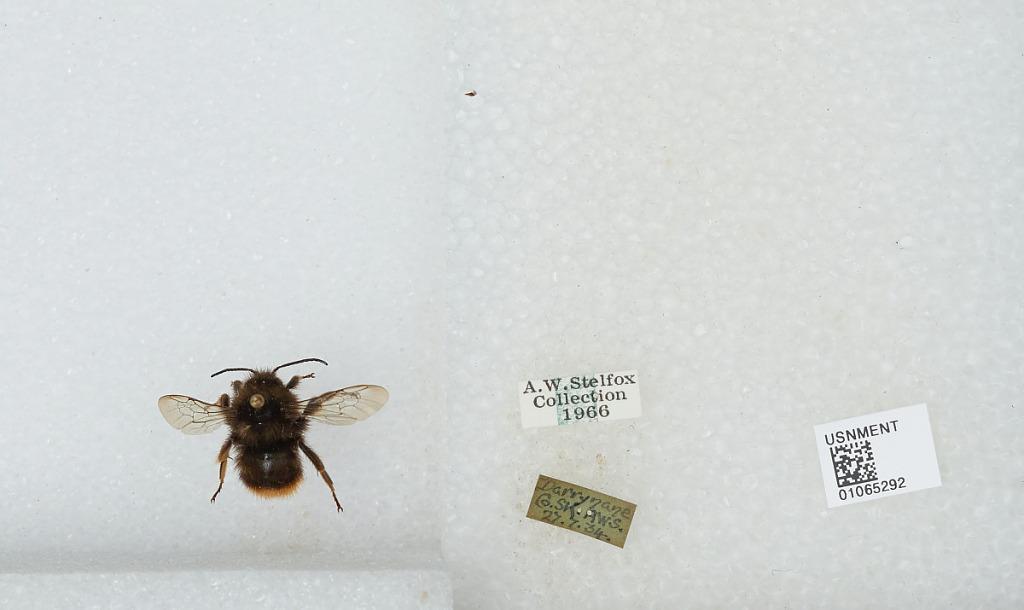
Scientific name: Bombus sp.
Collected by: A. Stelfox
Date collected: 1934-7-27
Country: Ireland
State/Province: Kerry
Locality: Darrynane
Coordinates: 51.7636, -10.1247